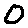
Label: 0